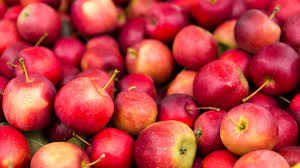
Label: Apple